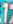
Number: 1